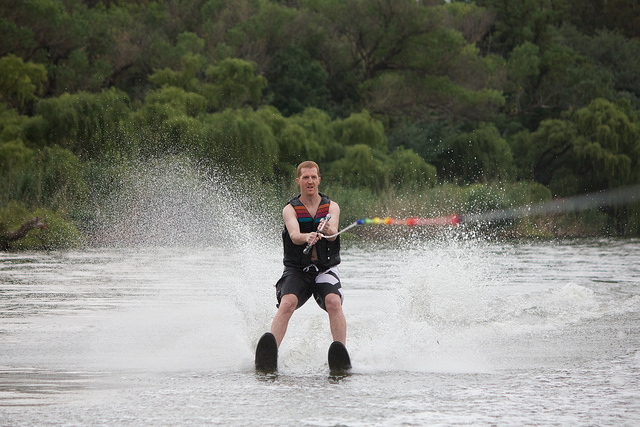
A water skier holds on to a rope being towed by a boat